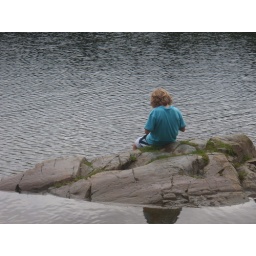
My brother sitting on a rock in the lake.